James Roland MacLaren

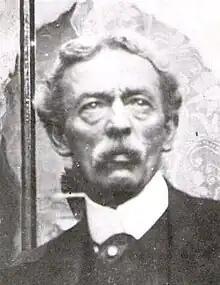
James Roland MacLaren circa 1897

MacLaren was born in Bonhill, Dunbartonshire to Archibald MacLaren and Anne McIntyre. The family later moved to Liverpool, where James Roland MacLaren first took to the stage, appearing second to Barry Sullivan, the well known Victorian actor. He subsequently went to Sunderland with Alfred Davis where he took over the New Royal Lyceum Theatre (now demolished). It was here with MacLaren that the actor Sir Henry Irving made his first stage appearances before moving to London where he later became famous as the inspiration for Bram Stoker's Count Dracula. For some thirty years MacLaren was renowned in the north east of England as an actor in stock companies, a noted recitalist and a playwright. He usually played heavy villain roles and was popular amongst the audience as the 'traitor'.